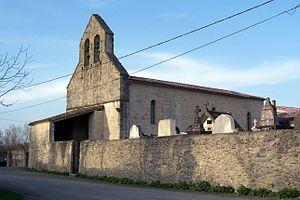
Église Saint-Martin de Cours-de-Monségur (Gironde, France)
Cours-de-Monségur est une commune du Sud-Ouest de la France, située dans le département de la Gironde en région Nouvelle-Aquitaine.